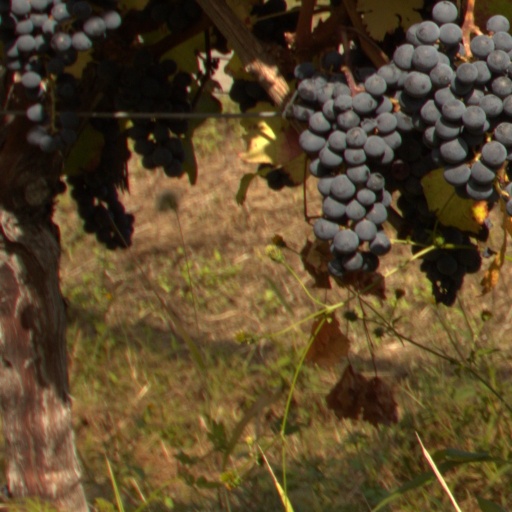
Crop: grape